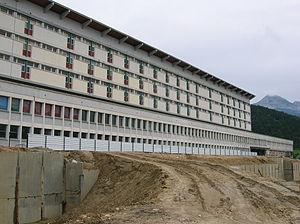
Lycée climatique de fr:Villard-de-Lans
Le massif du Vercors est un massif montagneux des Préalpes, à cheval sur les départements français de l'Isère et de la Drôme, culminant à 2 341 mètres d'altitude au Grand Veymont. Sa nature géologique principalement calcaire offre un relief fait de falaises, de crêtes, de vaux, de gorges, plus complexe que le qualificatif de « plateau » pourrait le laisser supposer. De ce fait, il est divisé en plusieurs régions, géographiquement et historiquement distinctes : les Quatre Montagnes, les Coulmes, le Vercors Drômois, les Hauts-Plateaux et, en piémont, le Royans, la Gervanne, le Diois et le Trièves. Le surnom de « Forteresse » lui a par ailleurs été associé.